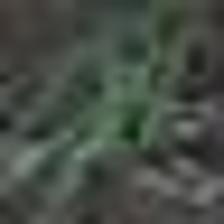
Label: clustered